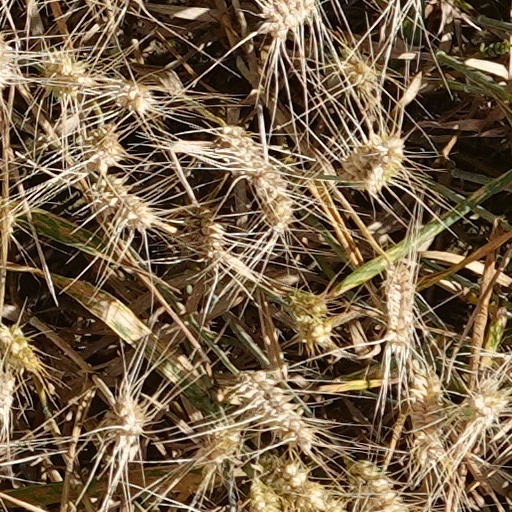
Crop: wheat